Jim Bailey (entertainer)

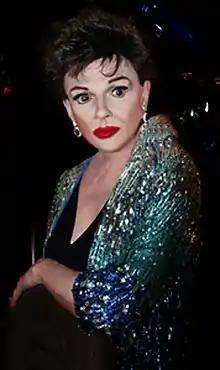
Jim Bailey as Judy Garland in London

From 1966 through to 1968, Bailey played summer stock in such shows as "The Boy Friend", "Calamity Jane" with Ginger Rogers, "Bells are Ringing" and "Wildcat" with Gale Storm.